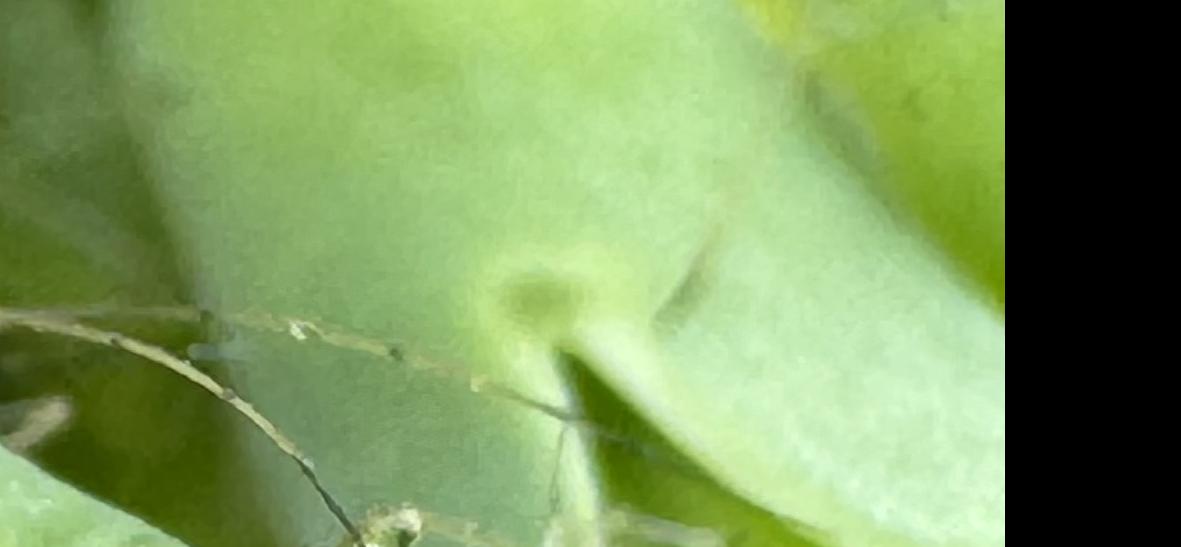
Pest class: pea_aphid